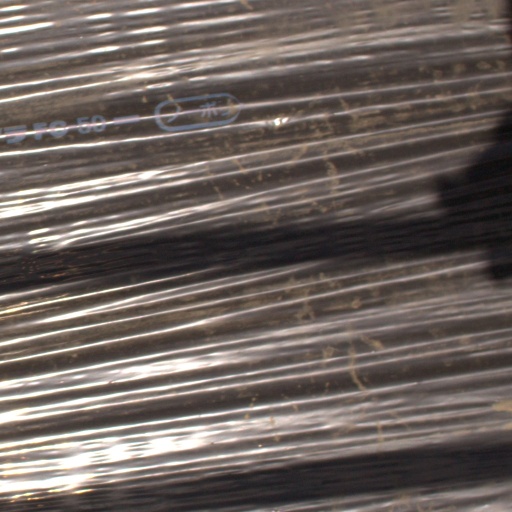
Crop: Jerusalem artichoke